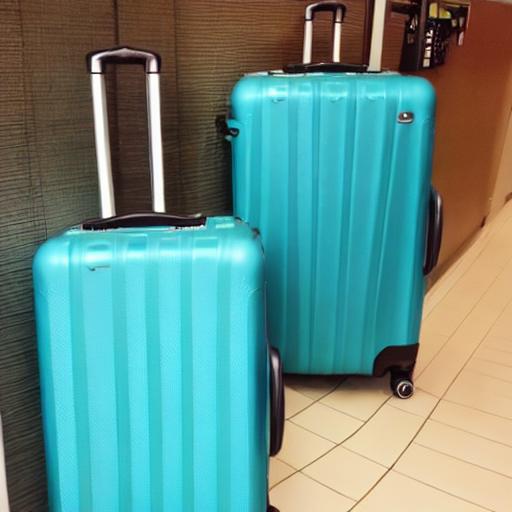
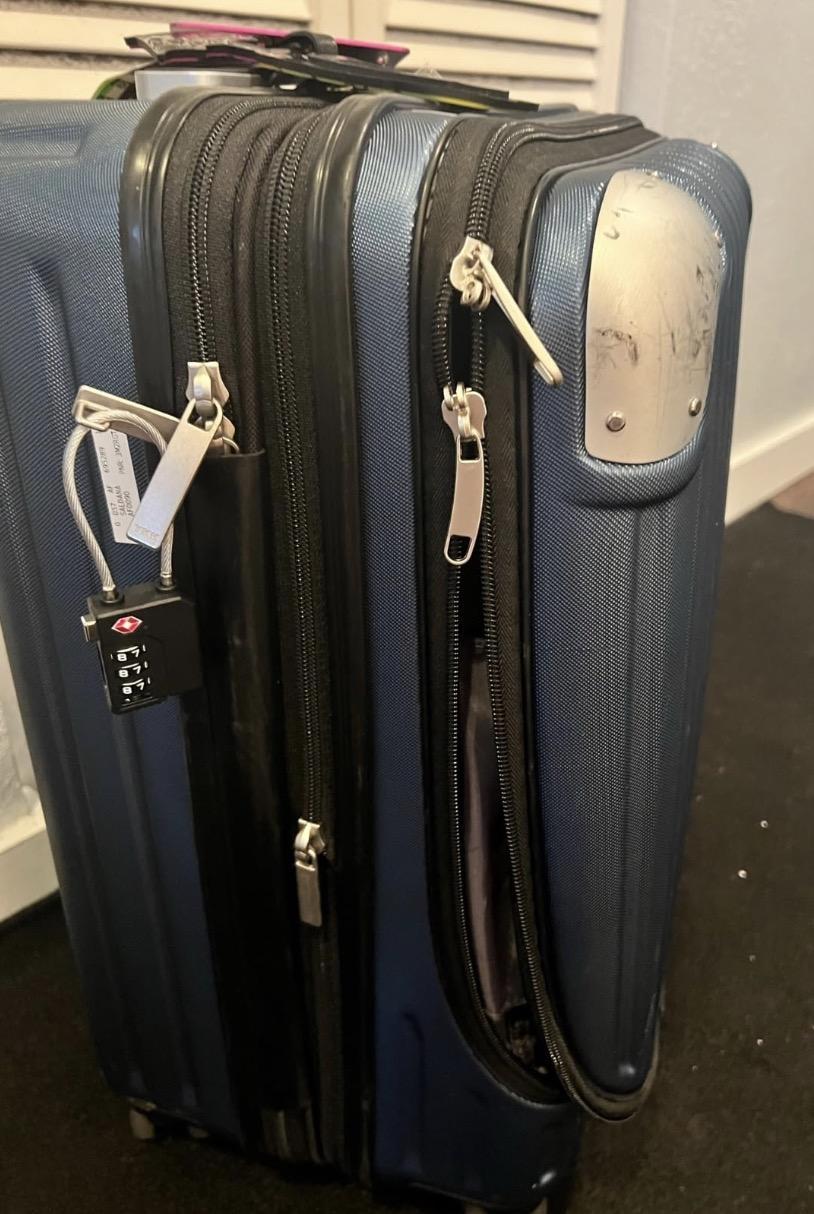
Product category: items_tea
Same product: no